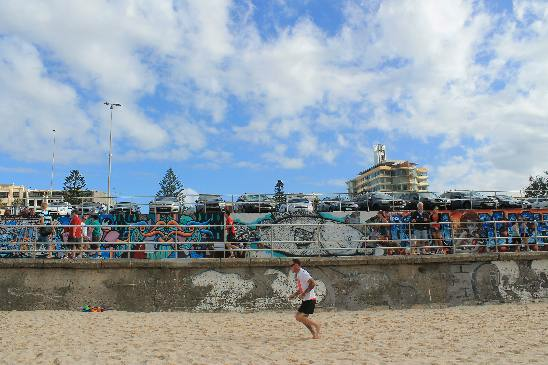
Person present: Yes